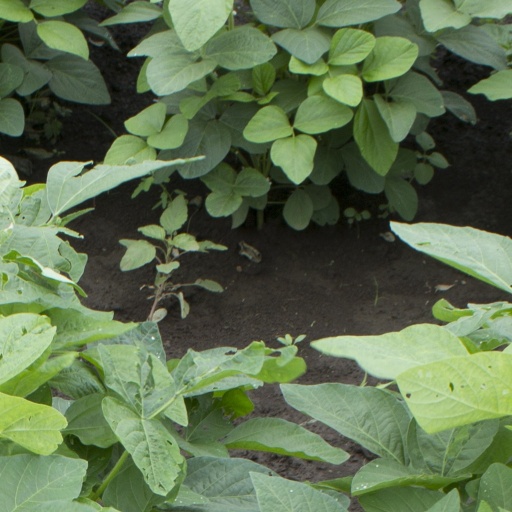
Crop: soybean